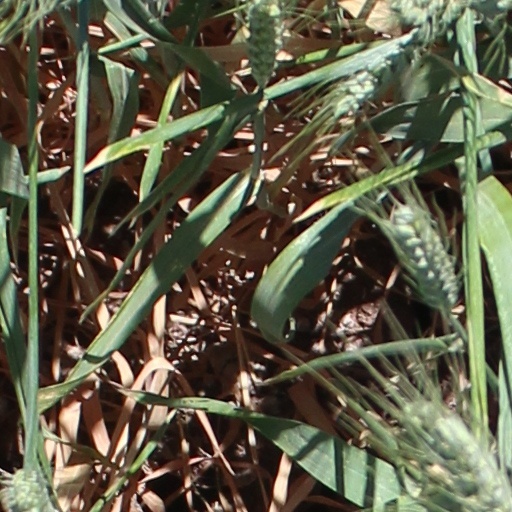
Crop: wheat